I Am with You (1943 film)

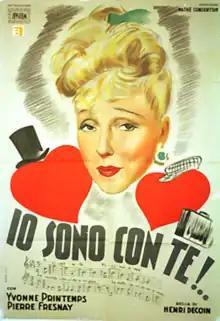
Italian poster

I Am with You (French: Je suis avec toi) is a 1943 French musical comedy film directed by Henri Decoin and starring Yvonne Printemps, Pierre Fresnay and Jacques Louvigny. It was shot at the Joinville Studios in Paris. The film's sets were designed by the art director Lucien Aguettand.